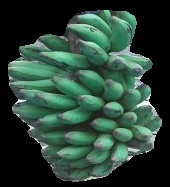
Variety: elakki-bale
Grade: grade3